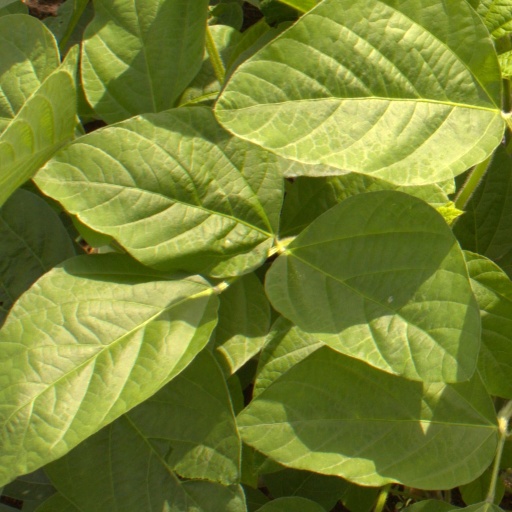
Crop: soybean